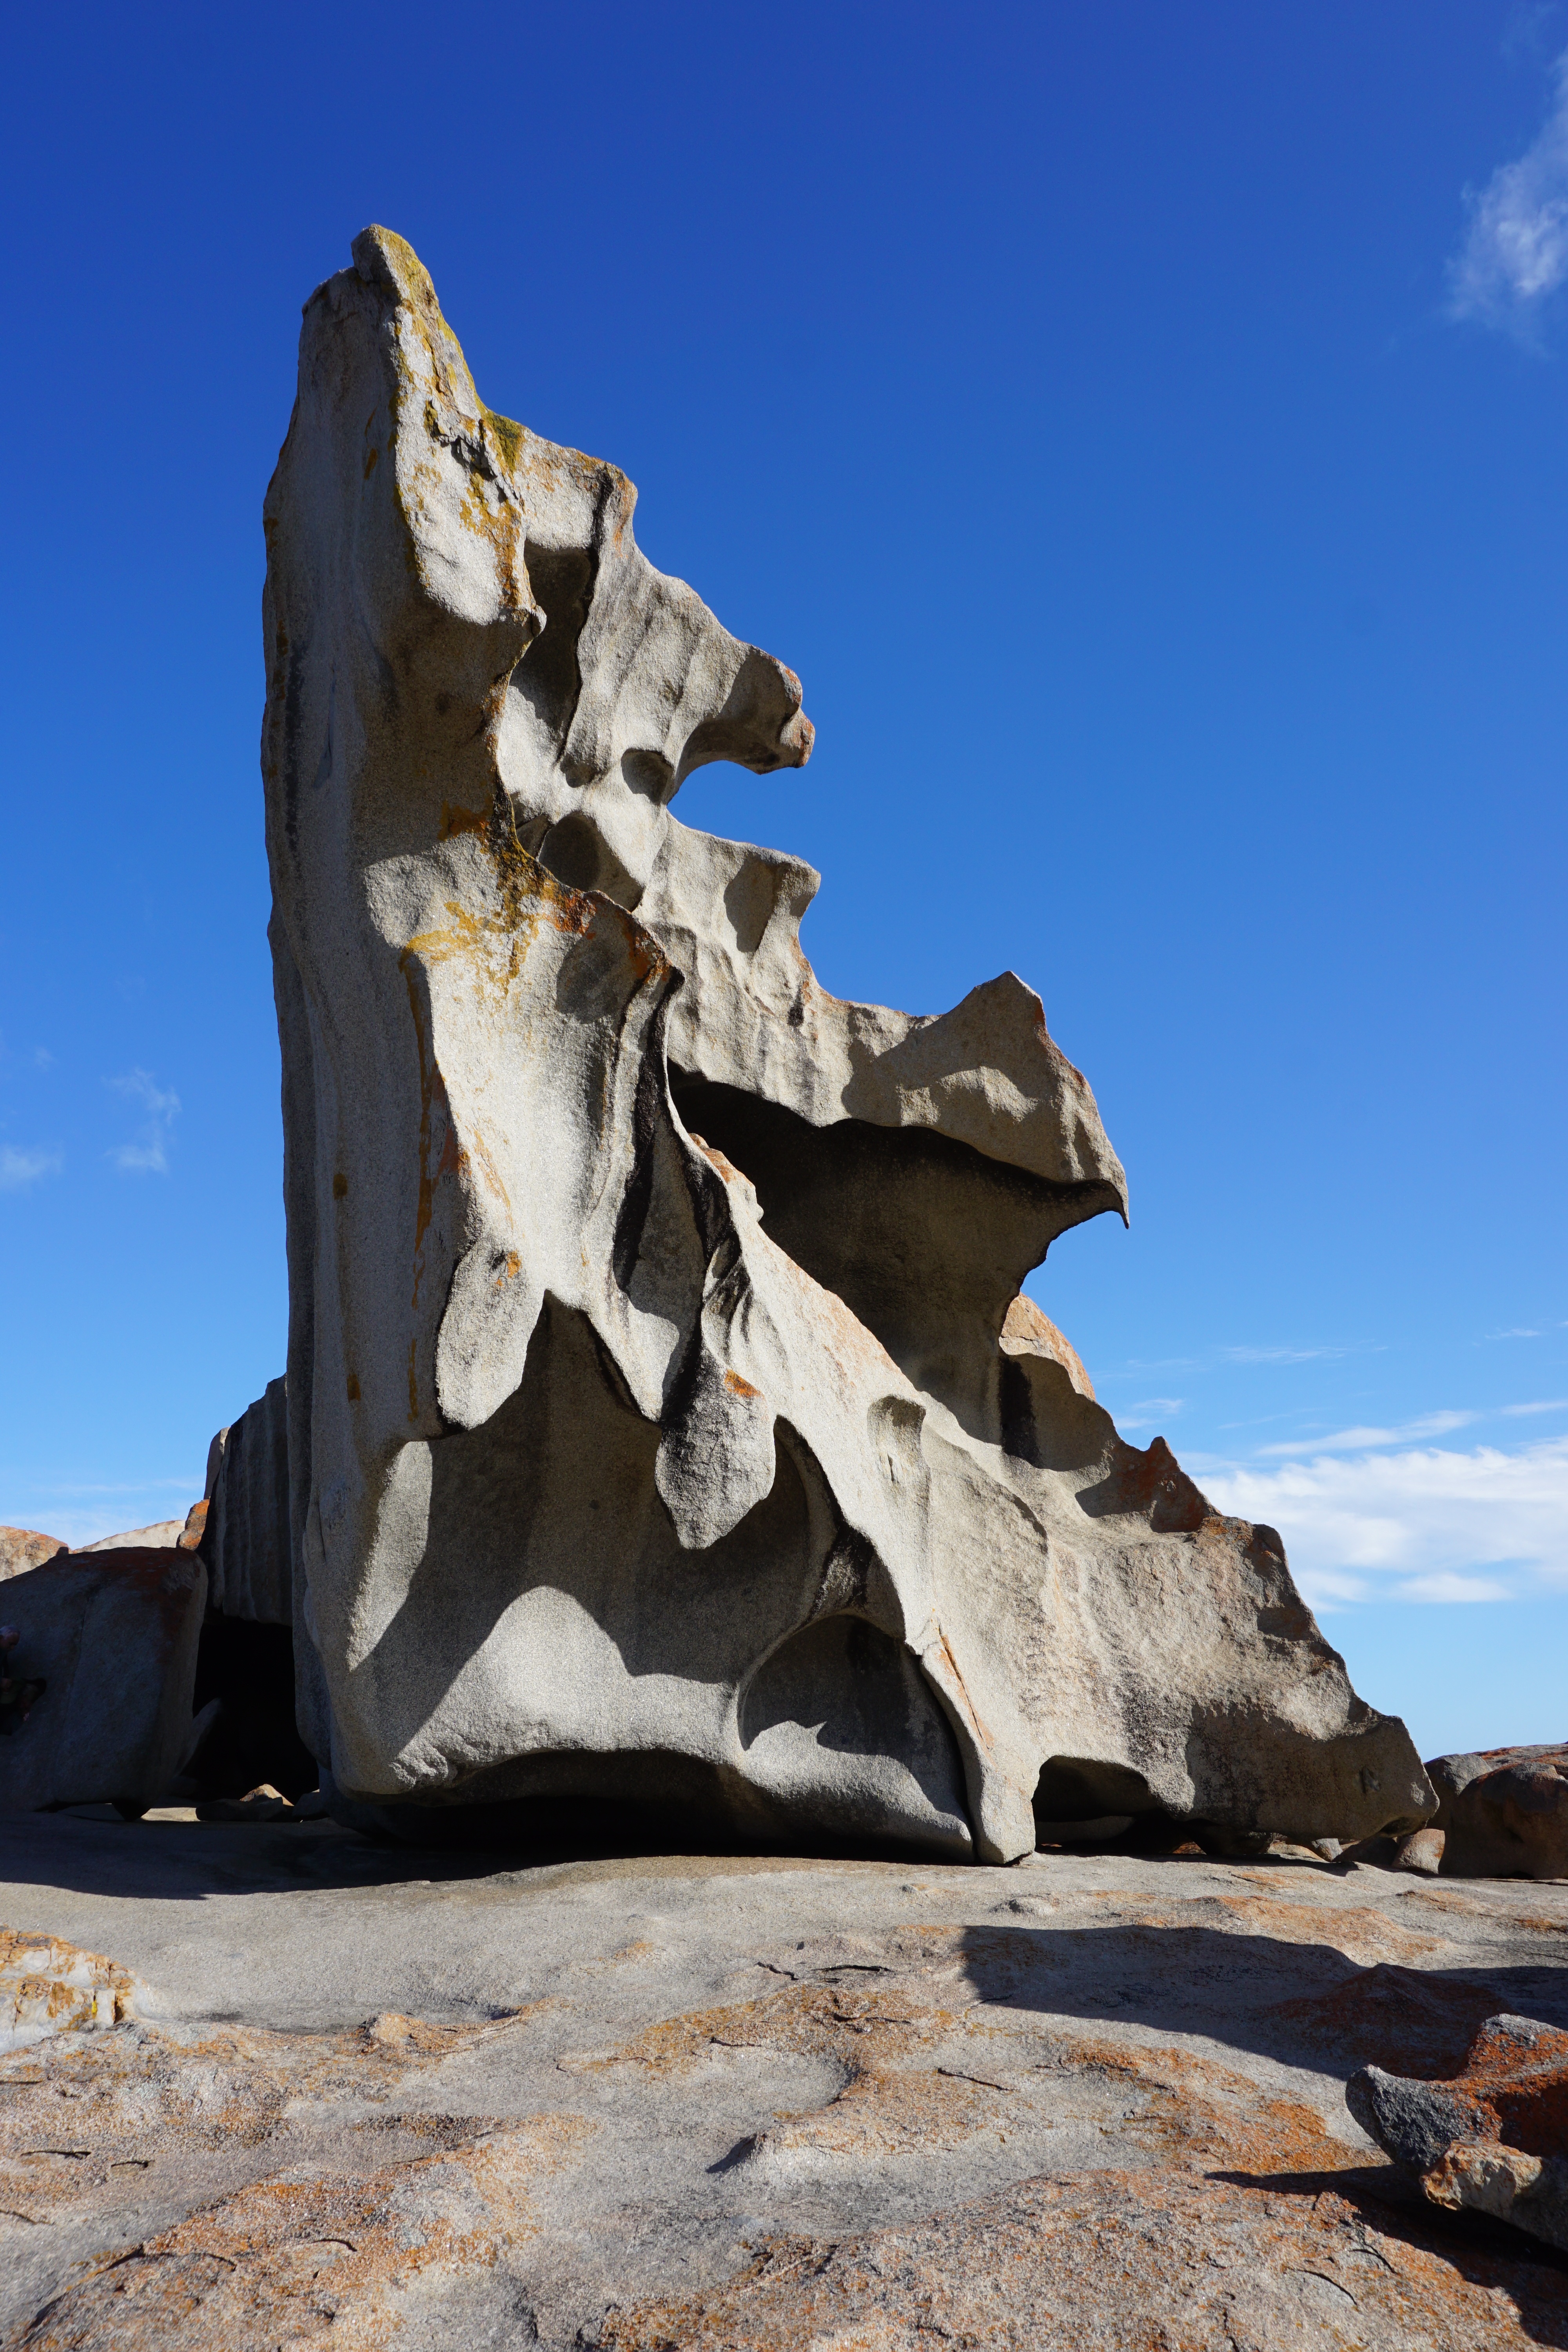
landscape, sea, tree, rock, mountain, architecture, wood, formation, arch, landmark, blue, tourism, terrain, material, australia, sculpture, art, geology, iconic, monolith, remarkables, kangaroo island, ancient history